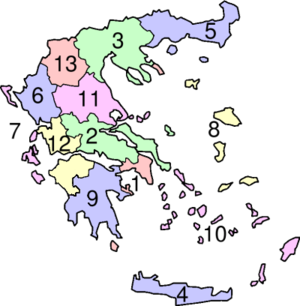
Periferier i Grækenland
Kort over Grækenlands periferier
Periferier er de officielle regionale administrative enheder i Grækenland. Der er 13 periferier, og de er igen opdelt i 54 præfekturer. Traditionelt – og indtil 1987 også officielt – var der 10 geografiske regioner i Grækenland, og de benyttes stadig af og til som begreb i almindelig omtale.